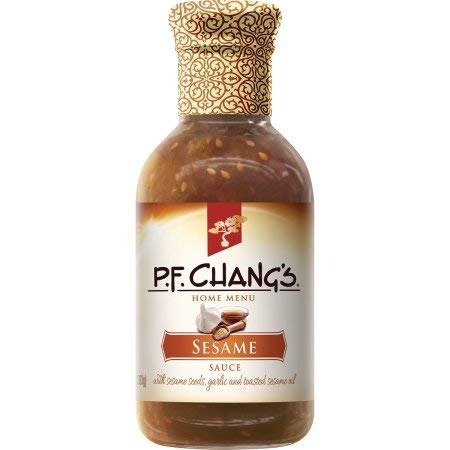
Item Name: Pf Changs Sauces Sesame (Pack of 24)
Value: 1.0
Unit: Count

Price: 166.52